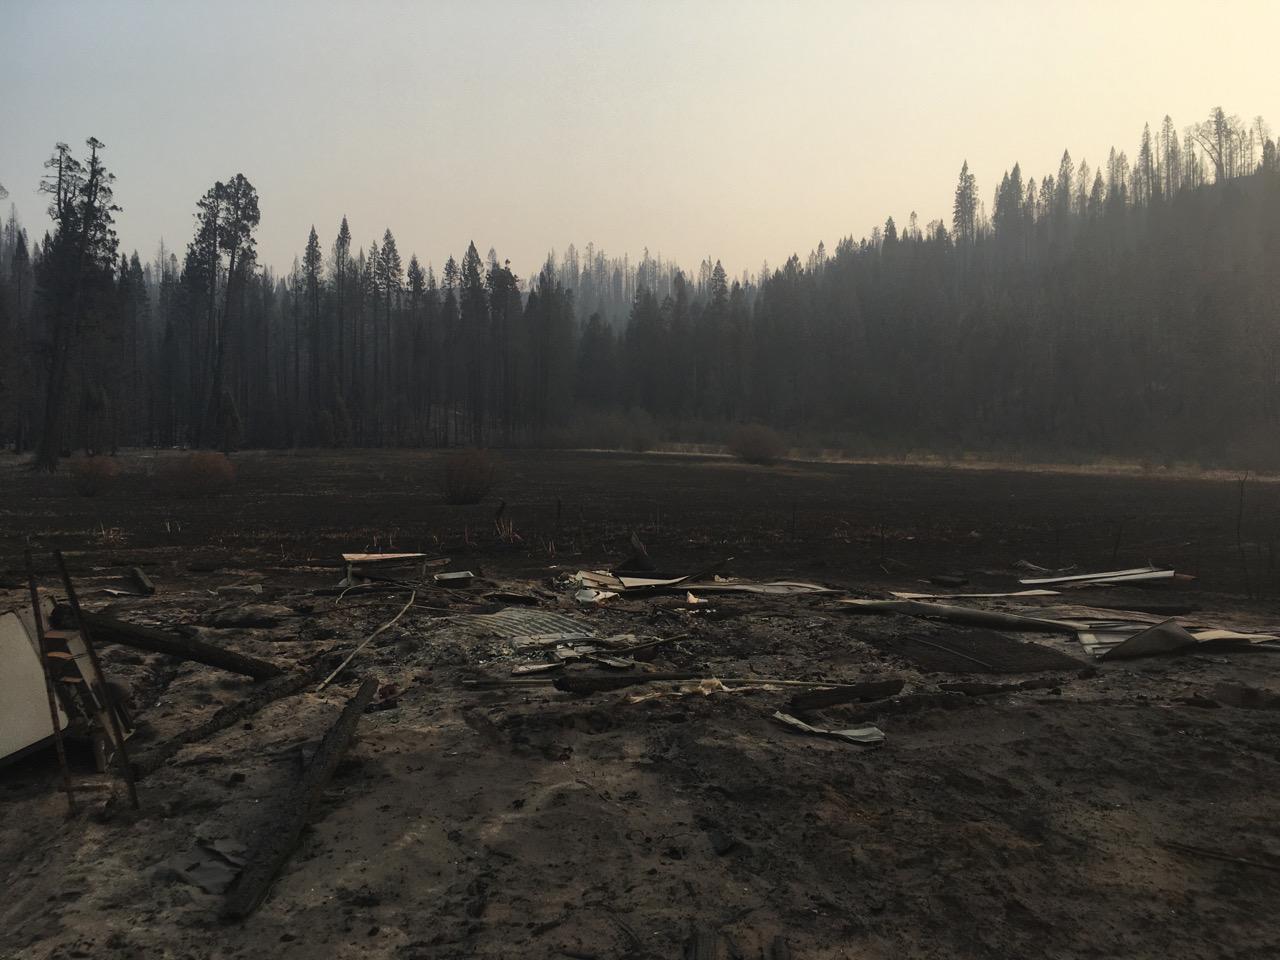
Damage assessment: destroyed